Vehicle registration plates of Victoria

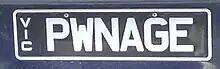
A custom vanity plate (this example shows a slimline white-on-black plate)

Format options (in any colour): a, aa, aaa, aaaa, aaaaa, aaaaaa, a-n,a-nn, aa-n, aa-nn, aa-nnn, aa-nnnn, aaa-n, aaa-nn, aaaa-n, aaaa-nn, aaaaa-n, nnn-nnn, ccc–ccc, n-aaaaa, nn-aaaa, n-aaaa, nn-aaa, nnn-aaa, n-aaa, nnn-aa, nnnn-aa, nn-aa, n-aa, n-a, and the number series 300-000 to 999-999 (285-001 to 299-999 was never issued). The 100 to 285-000 range is reserved for the exclusive, handmade "Heritage" series plates. Three (100-999), four (1000-9999) and five-digit (10000-99999) combinations can only be purchased via public auction.